A. W. Piper

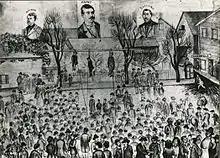
The lynching of 1882 drawn by A. W. Piper

Piper was known as an artist, having several unsigned paintings hanging in museums and the homes of pioneers, and he sculpted in clay and stone. He also drew political cartoons and news illustrations, including the lynching of three suspected murderers in Henry Yesler's yard in 1882. Many of the cartoons are in the University of Washington Libraries digital archives.